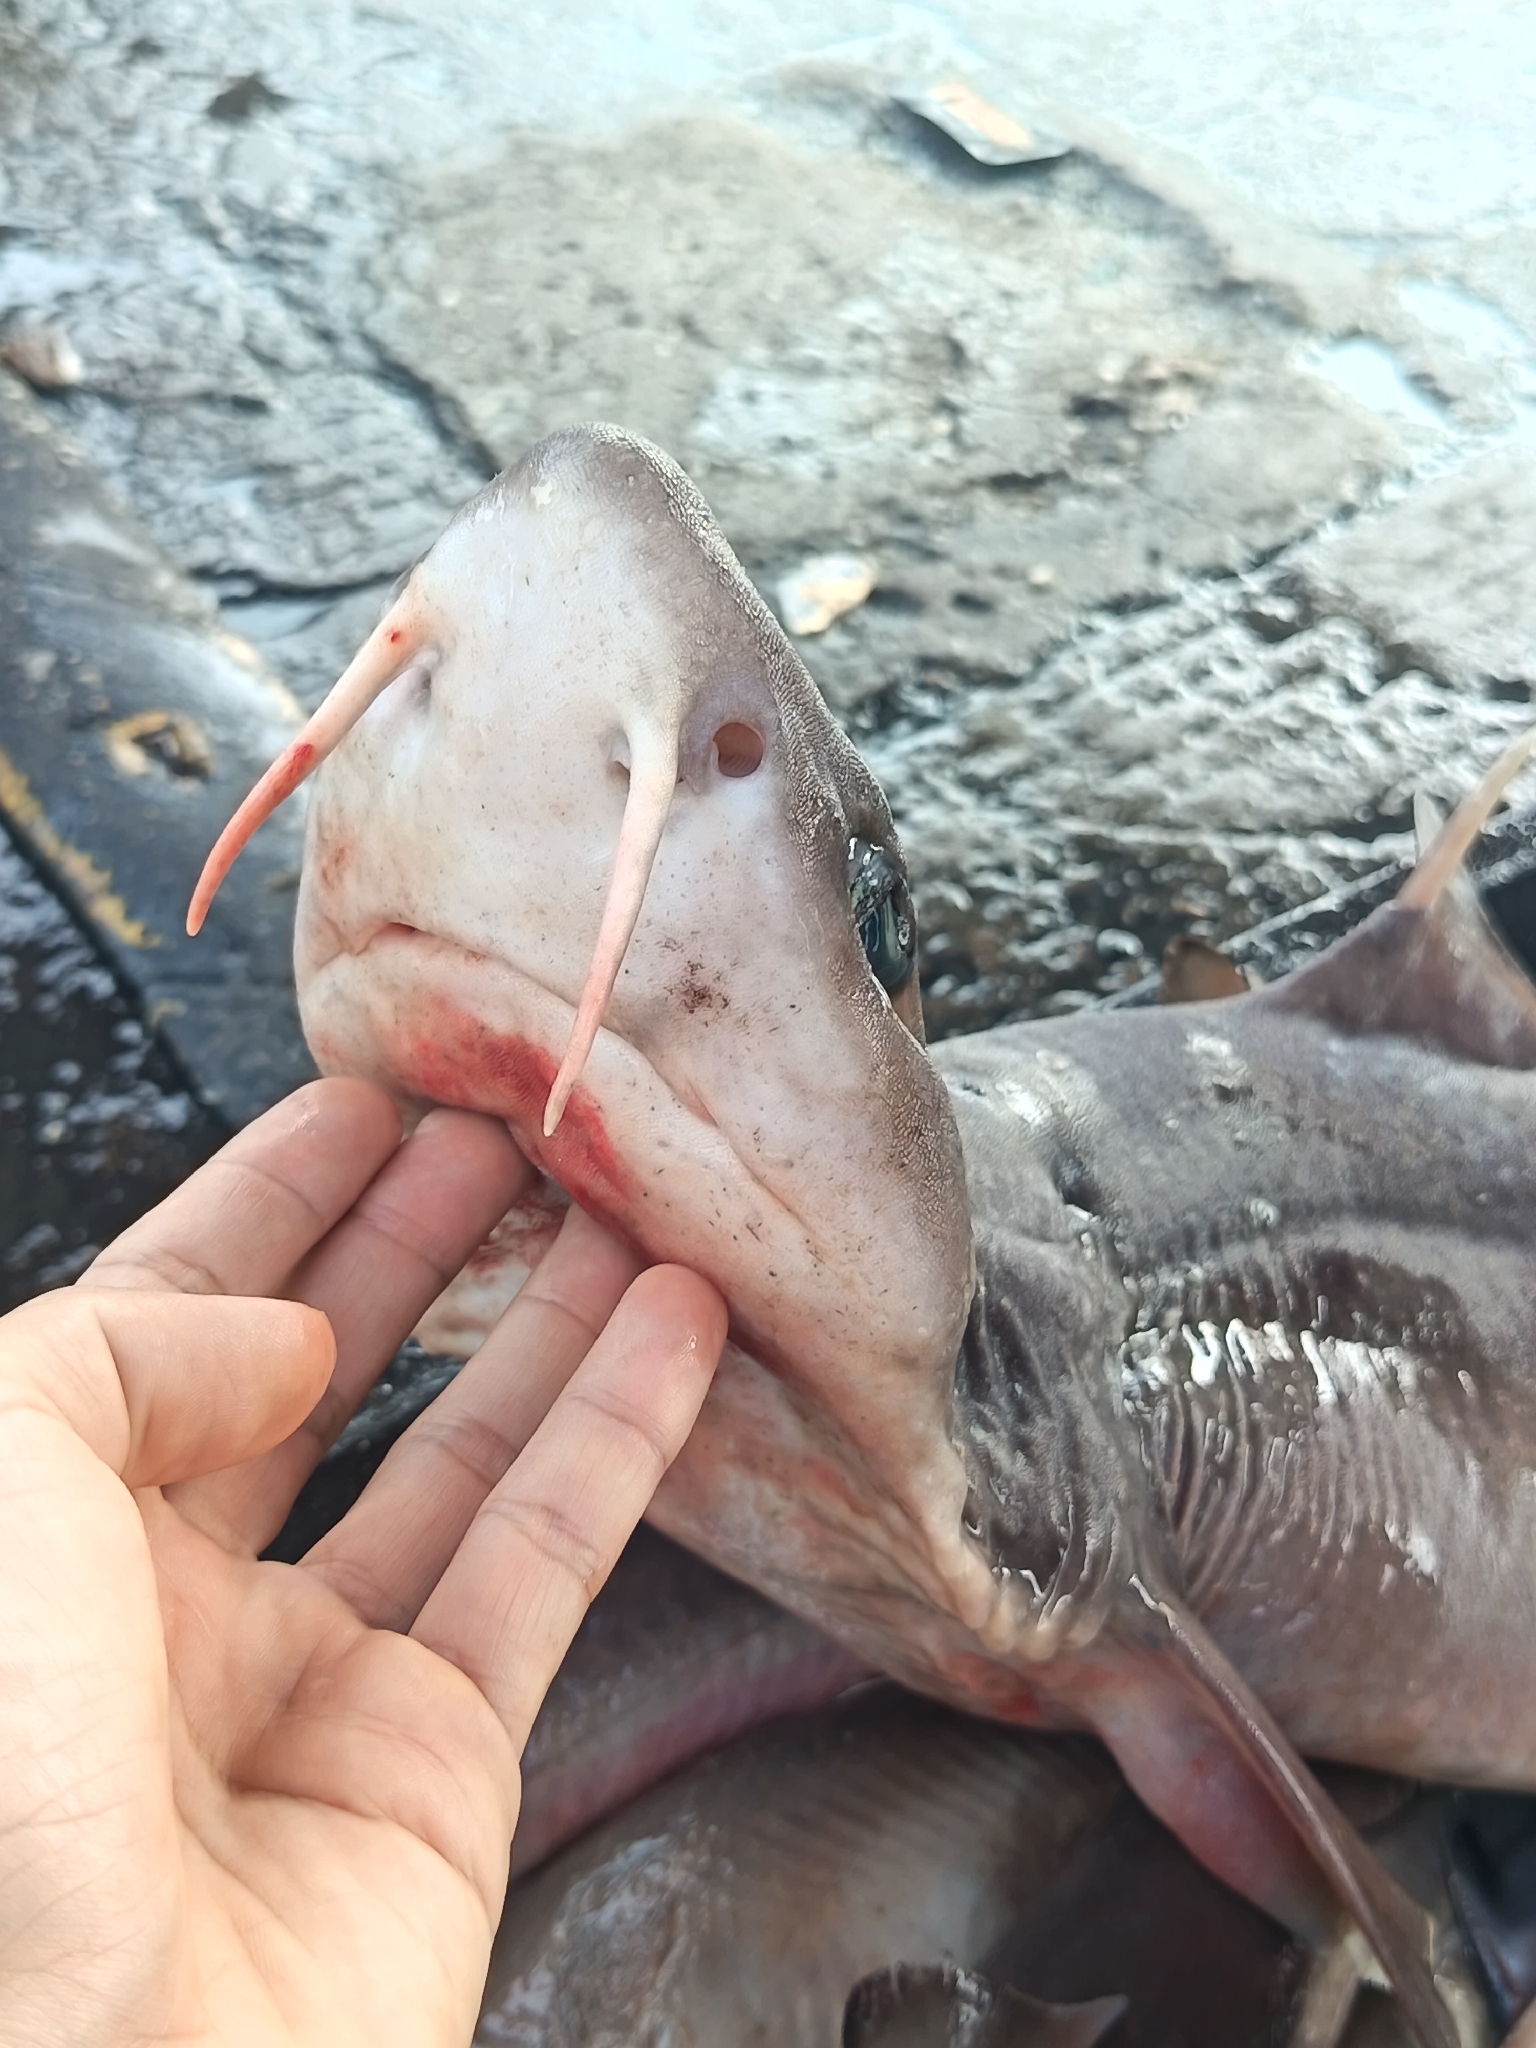
fish (species not among the labelled classes)